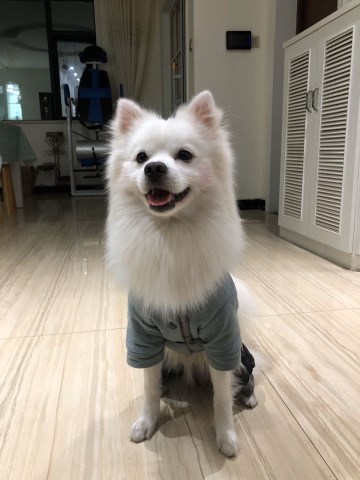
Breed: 1936-n000005-Pomeranian